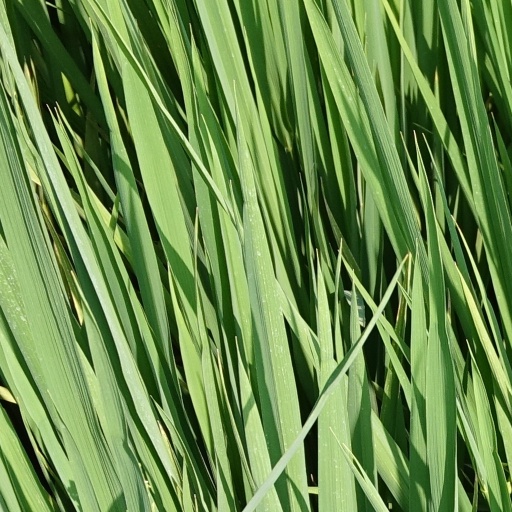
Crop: rice